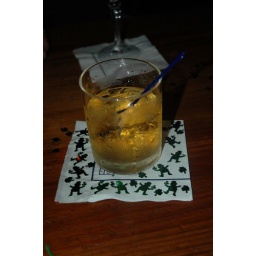
My St Patrick's day treat: a glass of Jamesons. Note the cute little confetti shaped like leprachauns around the glass